Ranganatha

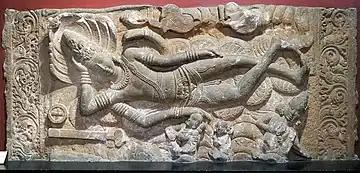
Sculpture of Vishnu as Ranganatha.

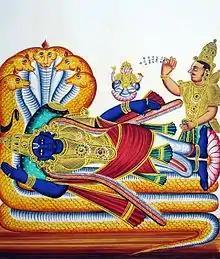
Artistic representation of Ranganatha

The Pancharanga Kshetrams are the five most sacred Ranganatha temples that are located on the banks of the Kaveri River, also spelled as Cauvery. The five Pancharanga Kshetrams in the order of their successive locations, on the banks of the Kaveri River are: The Srirangapatna (Karnataka) called the Adi Ranga, the first temple on the banks of the Kaveri River from the upstream side; the Srirangam, Trichy in Tamil Nadu known as Antha Ranga (the last temple), Appalarangam or Koviladi at Tiurppernagar in Tamil Nadu, and Vatarangam near Sirkazhi, also listed as Sri Renganatha Perumal Temple, Vadarengam, Tamil Nadu, 609108. The Sarangapani temple at Kumbakonam is mentioned in place of Vatarangam in some references.